Jean Antoine d'Averhoult

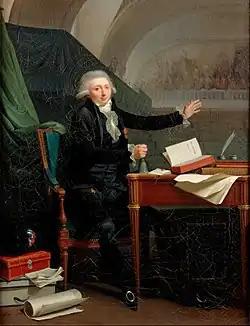
Jean Antoine d'Averhoult, as president of the French National Legislative Assembly in 1792 by Louis-Léopold Boilly

Jean Antoine d'Averhoult, baptized as Jan Anthony d'Averhoult (21 October 1756 in Utrecht – 26 August 1792 in Sedan) was a Dutch military officer and politician of French Huguenot extraction, who played a leading role in both the Patriottentijd and the French Revolution.